Banked turn

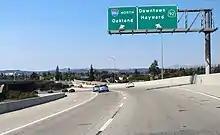
A steeply banked turn on a ramp connecting eastbound California State Route 92 to northbound Interstate 880 in Hayward, California.

When considering the effects of friction on the system, once again we need to note which way the friction force is pointing. When calculating a maximum velocity for our automobile, friction will point down the incline and towards the center of the circle. Therefore, we must add the horizontal component of friction to that of the normal force. The sum of these two forces is our new net force in the direction of the center of the turn (the centripetal force):